Star Carr

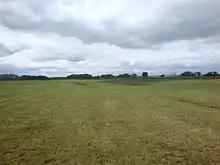
View of the Star Carr site looking

Star Carr is a Mesolithic archaeological site in North Yorkshire, England. It is around five miles south of Scarborough.